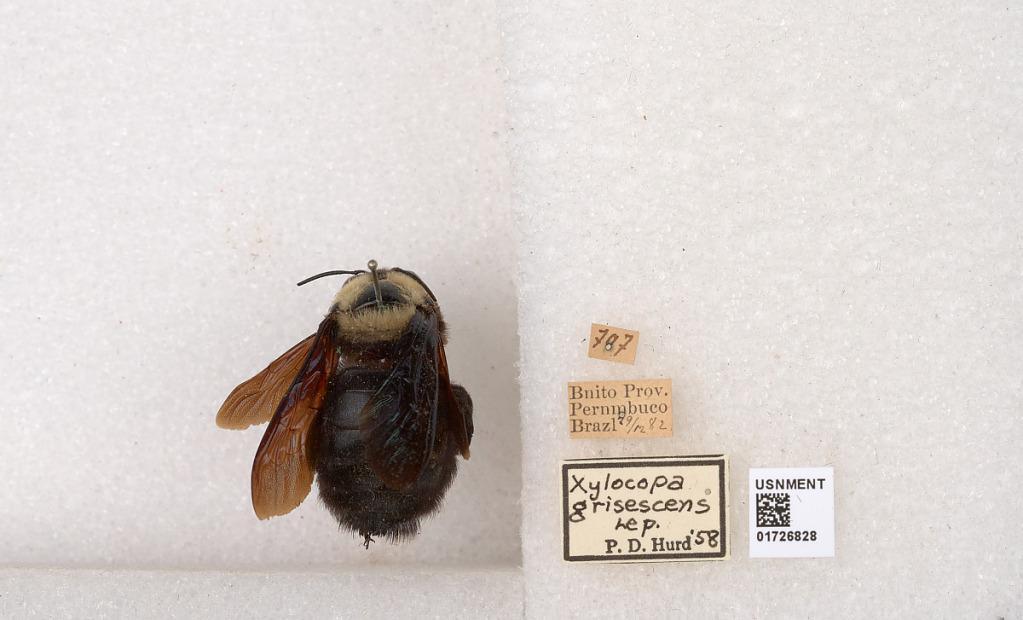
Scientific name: Xylocopa (Neoxylocopa) grisescens Lepeletier
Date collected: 1982-12-29
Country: Brazil
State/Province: Pernambuco
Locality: Bnito
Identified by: Hurd, P. D.